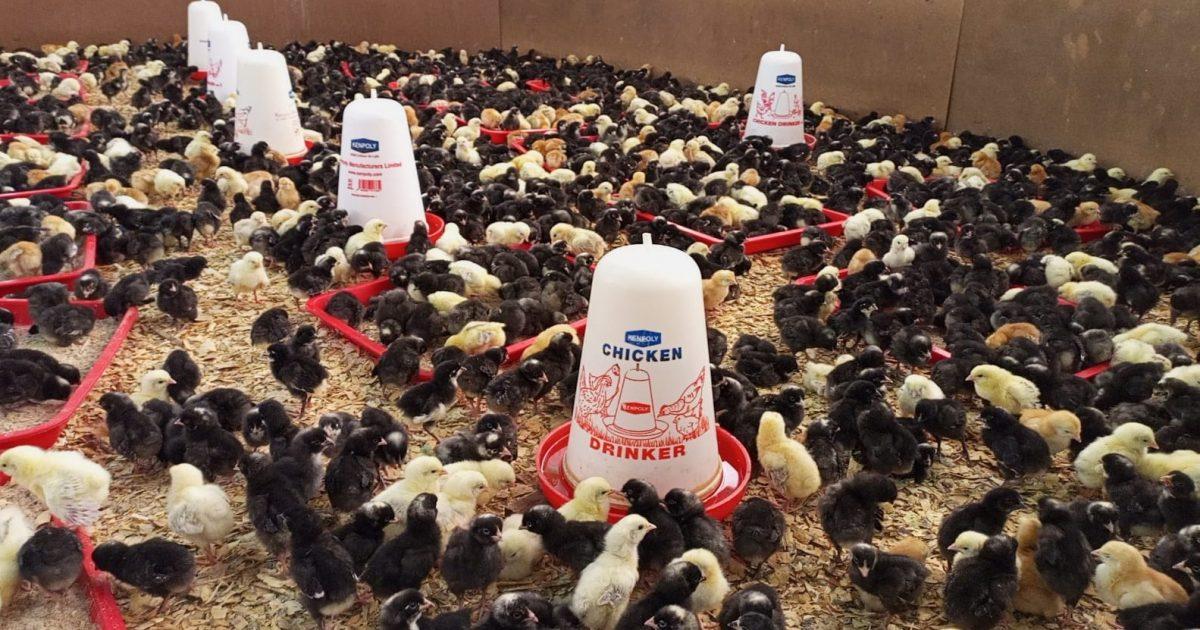
Vifaranga wamewekwa katika chumba. Katikati yao ni vifaa vya kunywea maji na vifaa vya kuweka chakula. Vifaranga hawa, wanaweza kutumika baadae kwa kuuza, ili kusaidia uchumi.